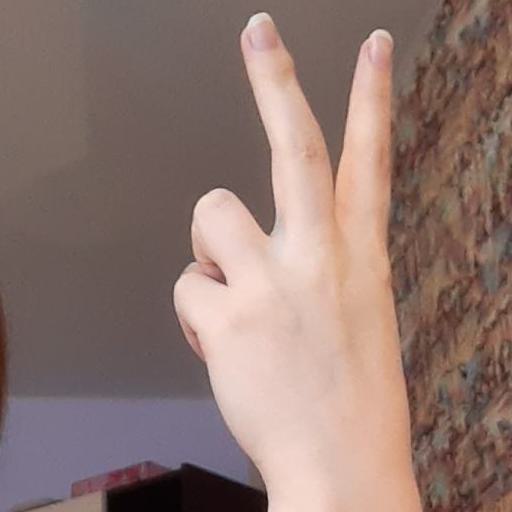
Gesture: peace_inverted